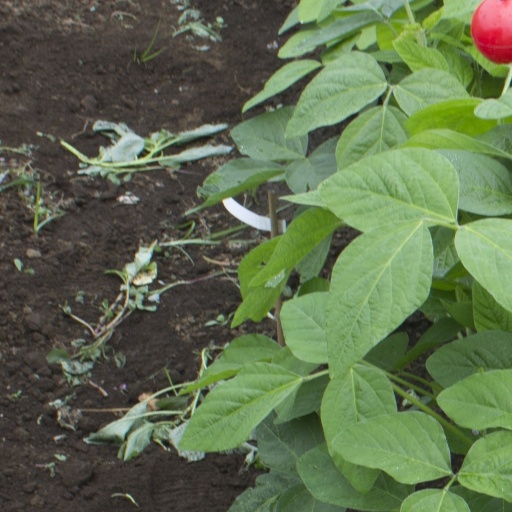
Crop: soybean